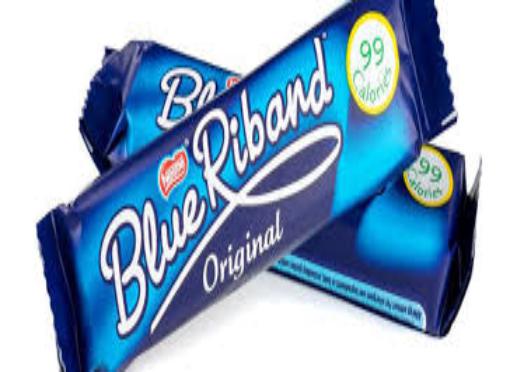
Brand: Blue Riband
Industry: Food